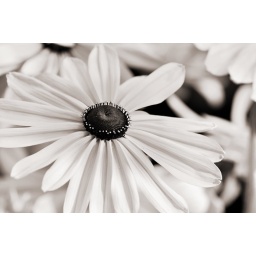
Dreaming in black and white